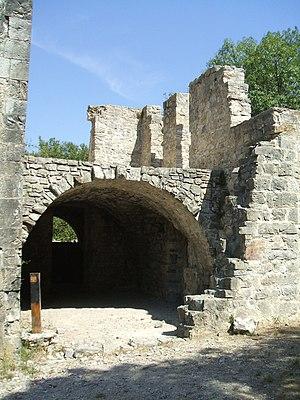
Saint-Etienne d'Issensac Chapel (Chapelle Saint-Etienne d'Issensac), located near the town of Brissac (département of Brissac, Languedoc-Roussillon région, France)
La chapelle Saint-Étienne d'Issensac est une chapelle romane située au lieu-dit Issensac sur le territoire de la commune de Brissac, dans le département français de l'Hérault en région Occitanie.